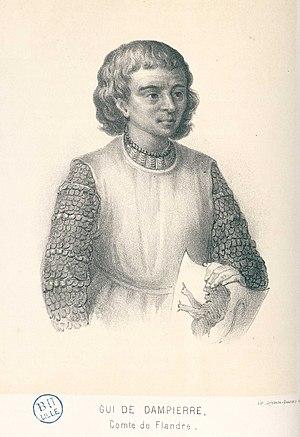
Portrait de Gui de Dampierre
Gui ou Guy de Dampierre, né vers 1226, mort à Compiègne le 7 mars 1305, fut proclamé comte de Flandre en 1253 par sa mère et devint comte effectif à la mort de cette dernière en 1280 et jusqu'en 1305. Il fut également comte de Namur de 1264 à 1305. Il était le second fils de Guillaume II de Dampierre et de Marguerite de Constantinople.